Hillsboro School District

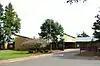
Butternut Creek

Located in the middle portion of the city on Southeast Cedar Street, Brookwood Elementary originally opened in 1953 and was named after the area. It was the first building in the district to be built using prefabricated forms, and had to be expanded in 1957. In 2020, the original one-story building was replaced with a new two-story building at a cost of $37.6 million, nearly doubling the school's space from of space to . The new building, which can house up to 600 students, features "learning areas" for group learning, a glass-enclosed "think tank", a STEM lab, an outdoor learning area, and a broadcast studio. Brookwood's new floor plan has since been used for Atfalati Ridge and Tamarack Elementary. The school's mascot is the bobcat, and enrollment is 343 students (2019-20 school year).